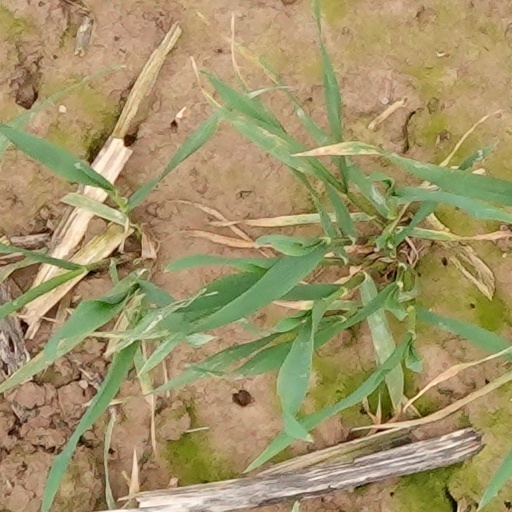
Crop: wheat